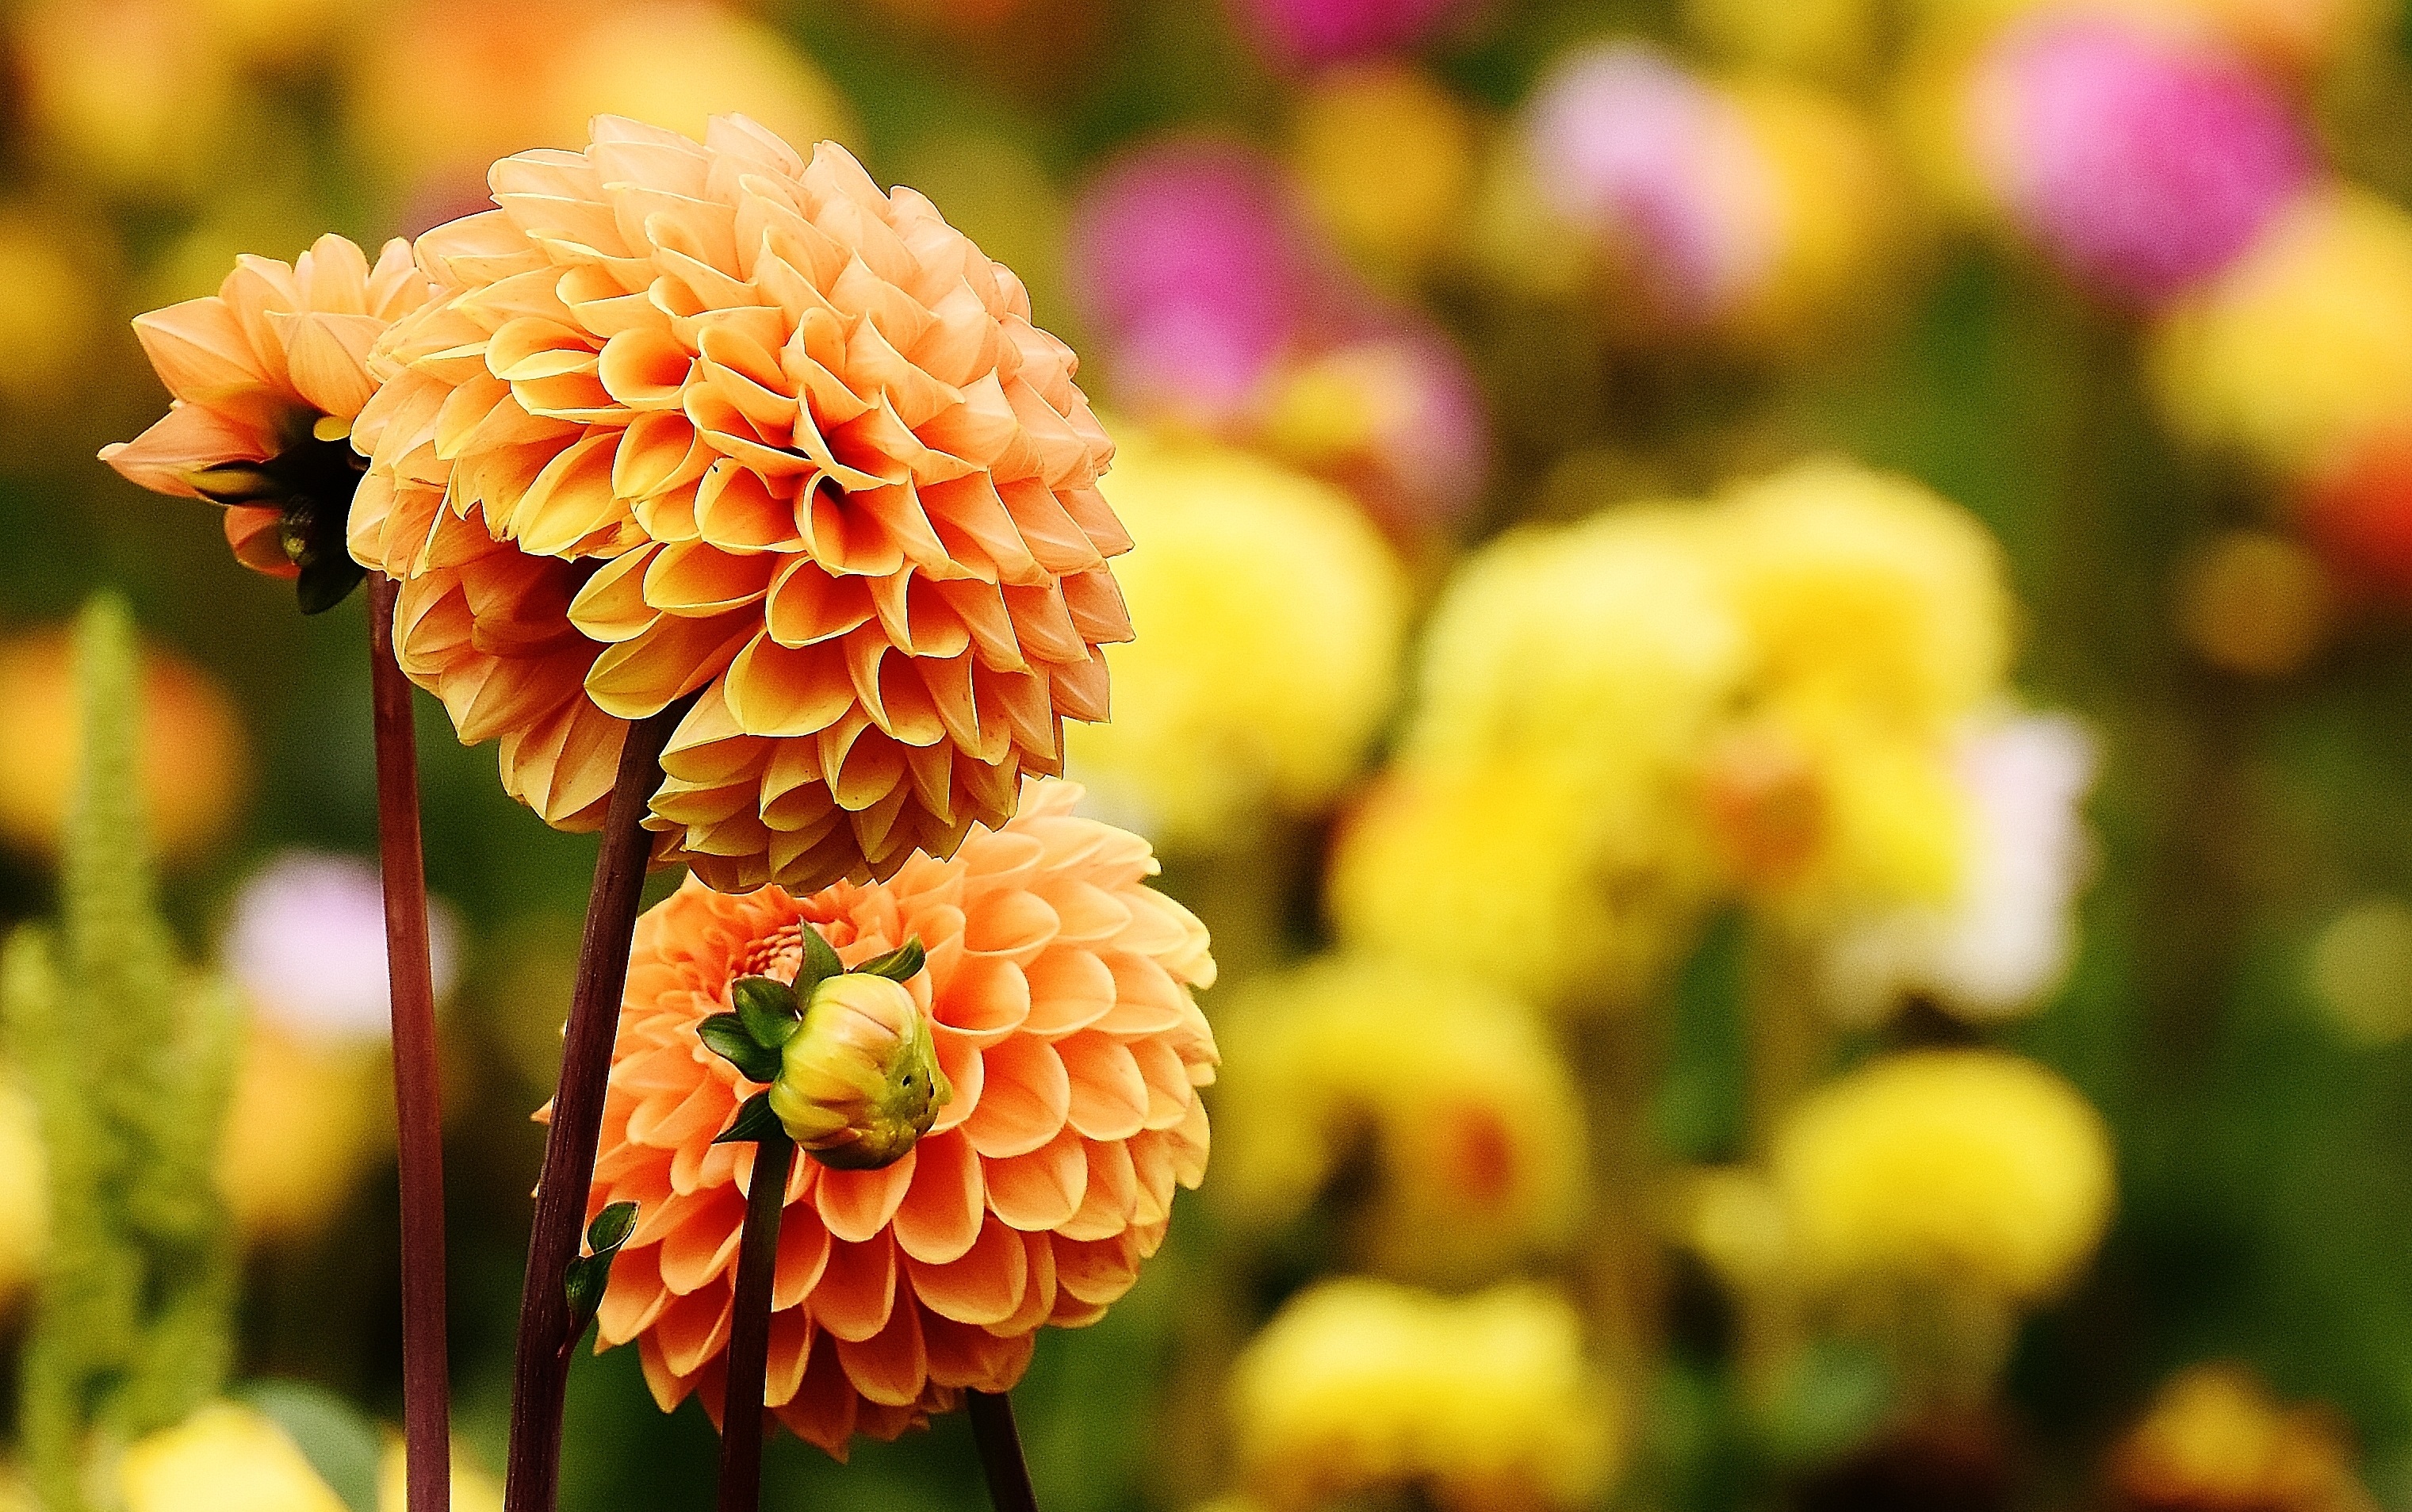
blossom, plant, flower, petal, bloom, autumn, botany, yellow, garden, flora, wildflower, dahlia, asteraceae, dahlias, flower garden, dahlia garden, nectar, macro photography, flowering plant, ornamental flower, daisy family, dalia, land plant